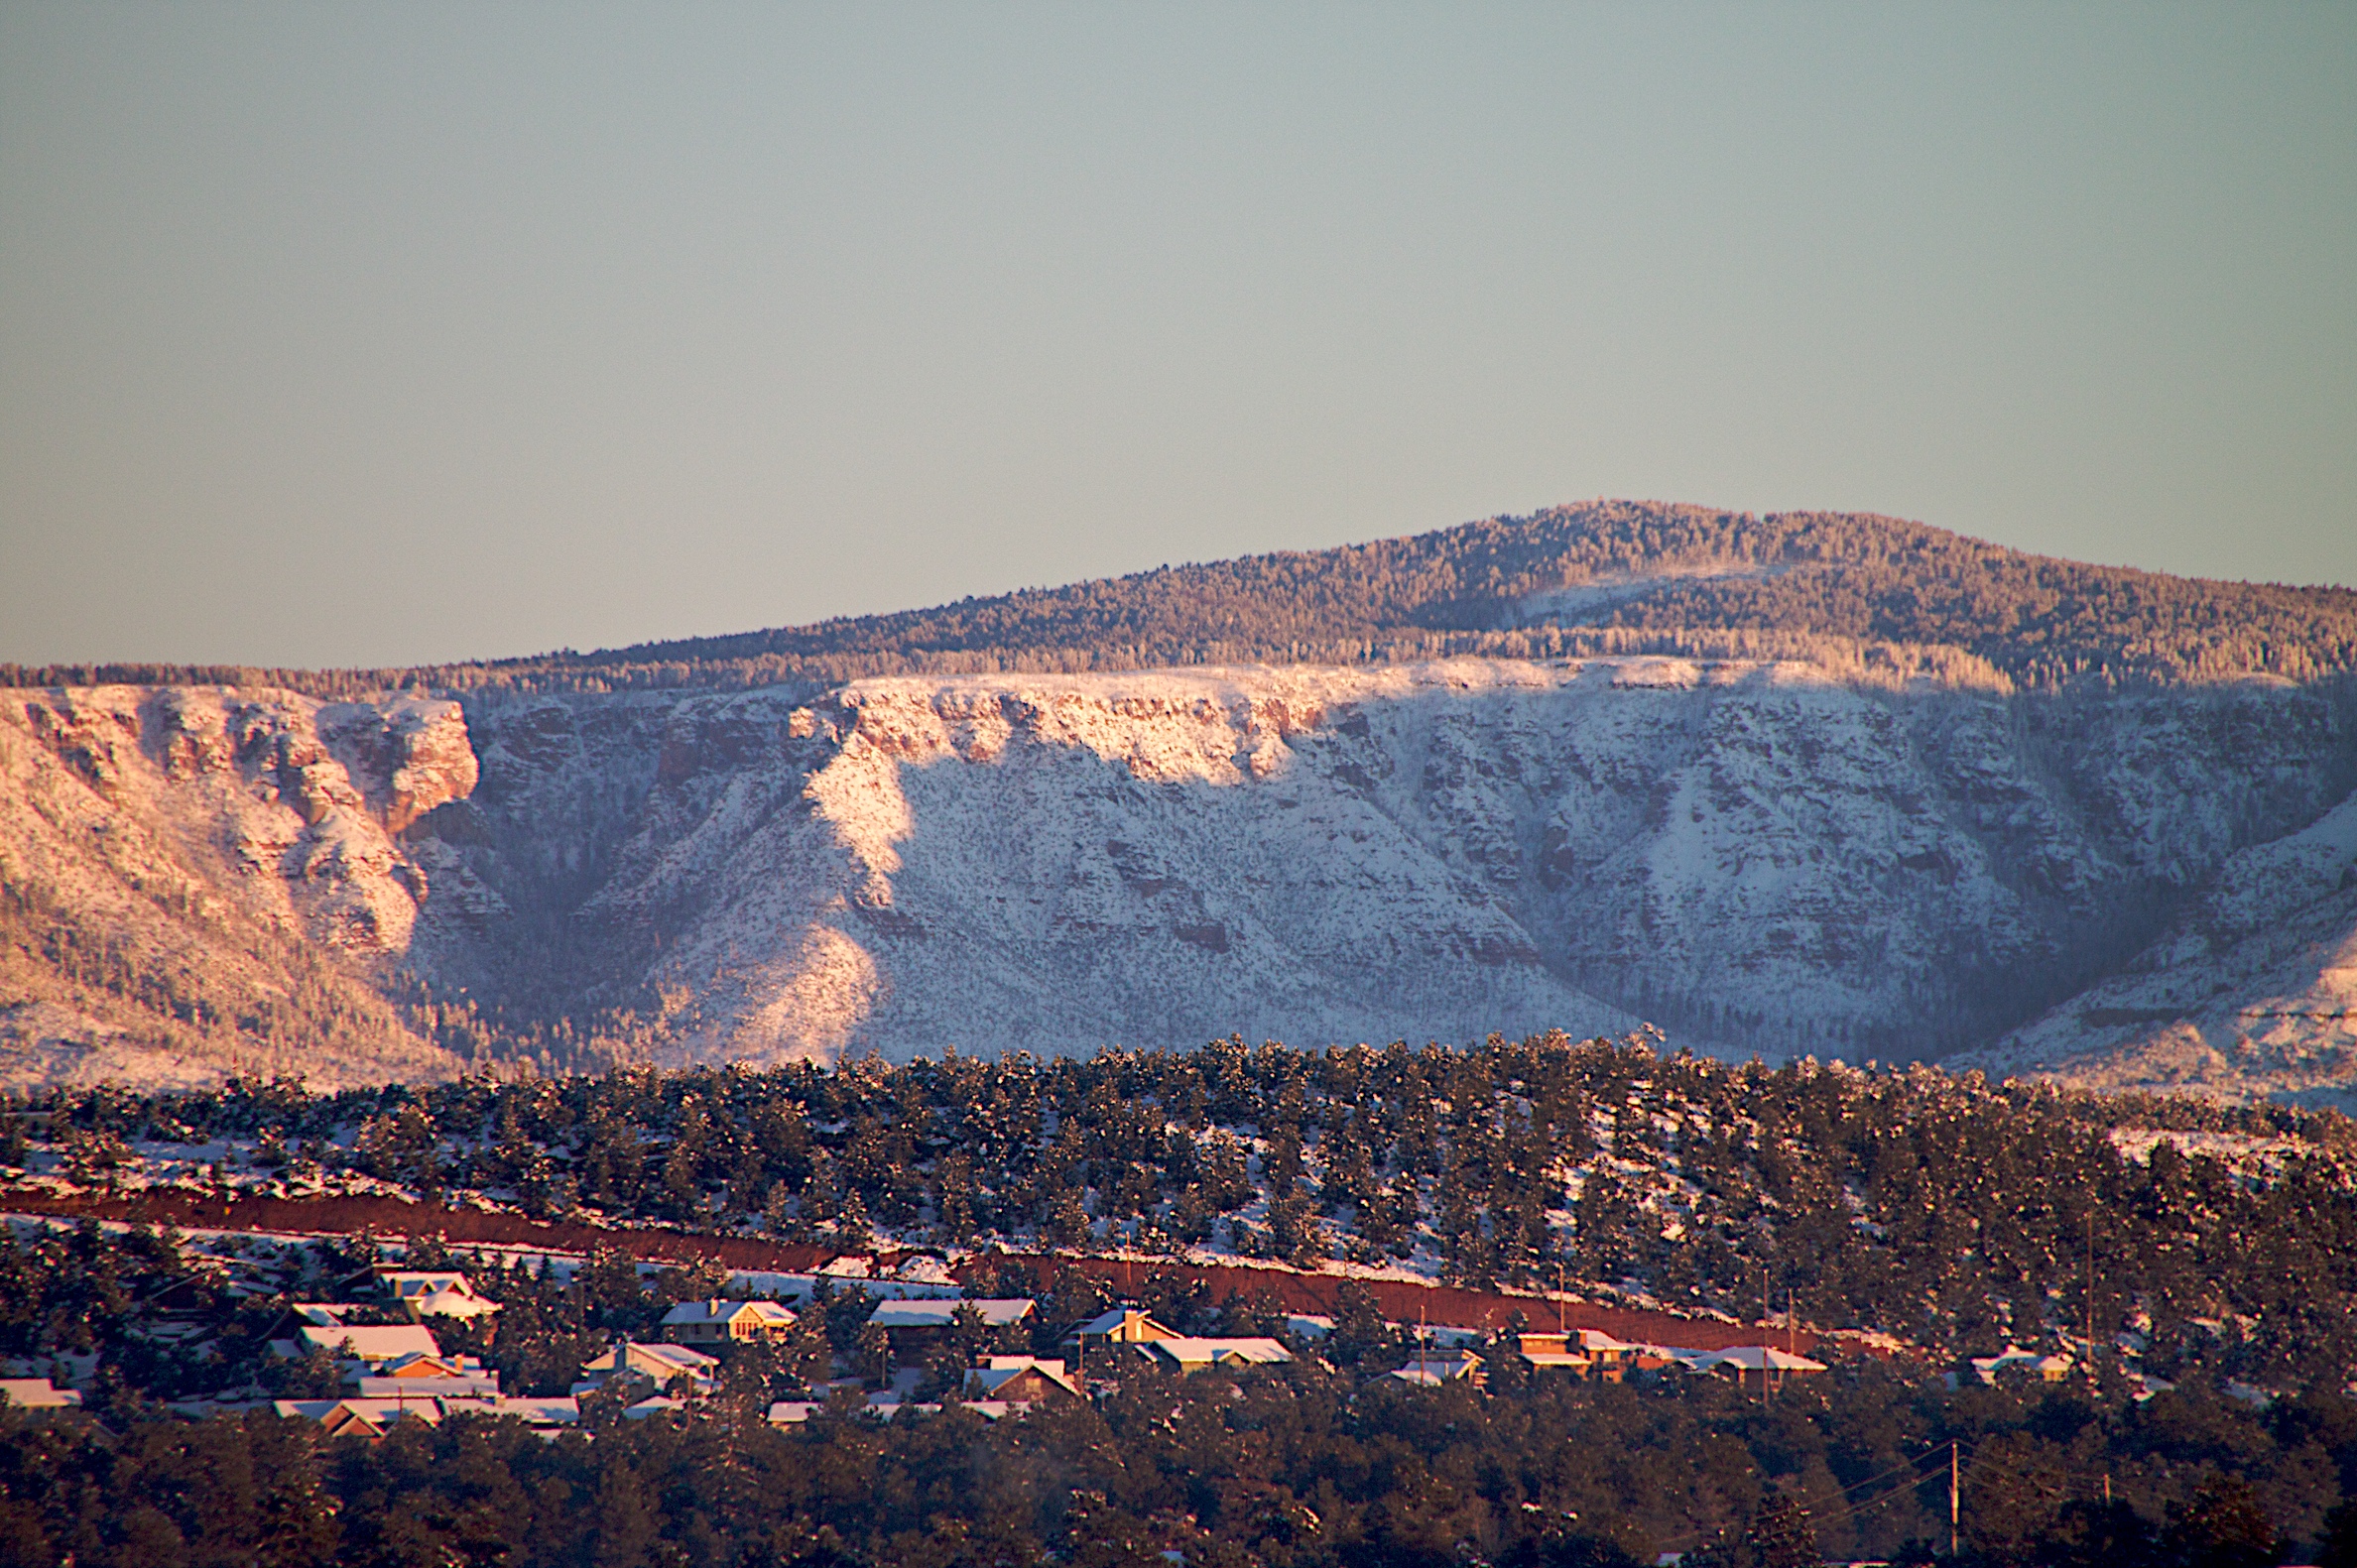
landscape, nature, rock, wilderness, mountain, snow, sunrise, morning, hill, dawn, geology, plateau, mogollonrim, landform, geographical feature, mountainous landforms